Laleham

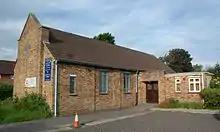
Laleham Methodist church

All Saints' Church is an evangelical Anglican Church. It has a hatchment of the Earls of Lucan in the north aisle; east of the vestry in the churchyard is the Lucan gravesite.